List of Apollo astronauts

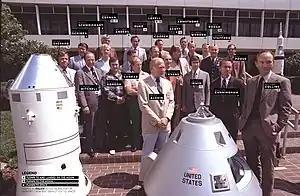
Most of the Apollo astronauts gathered at the Johnson Space Center in Houston in 1978

As part of the Apollo program by NASA, 24 astronauts flew nine missions to the Moon between December 1968 and December 1972. During six successful two-man landing missions, twelve men walked on the lunar surface, six of whom drove Lunar Roving Vehicles as part of the last three missions. Three men have been to the Moon twice, one orbited once and took a circumlunar trajectory the second time, while the other two landed once apiece. Apart from these 24 men, no human being has gone beyond low Earth orbit. , 6 of the 24 remain alive. A number of non-human animals have circled or orbited it, including two tortoises, several turtles, and five mice.